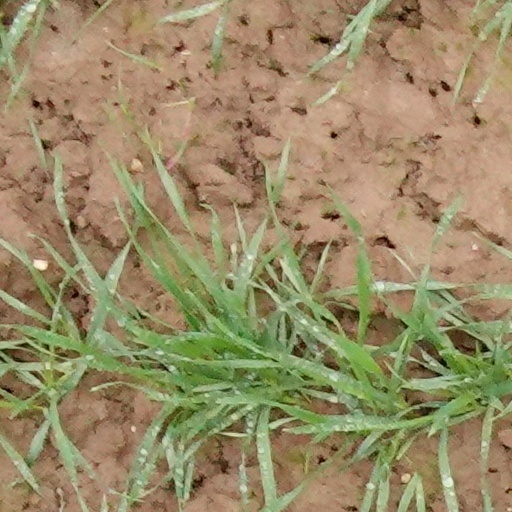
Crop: wheat